East Room

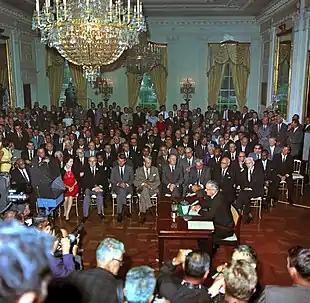
President Lyndon Johnson addresses the nation from the East Room prior to signing the 1964 Civil Rights Act into law.

In 1902, President Theodore Roosevelt engaged the architectural firm of McKim, Meade & White to renovate and expand the White House. Their intention was three-fold: To modernize the White House, to establish a decorating motif that would never have to be altered, and to recreate the White House's early American interiors. Although this last guideline was followed in most rooms, it was not in the East Room. McKim, Meade & White drew their inspiration for the East Room from British and French manor house interiors of the 1790s. Nonetheless, the Colonial Revival style was more of an idealized than historically accurate aesthetic, and McKim, Mead & White's interiors reflected a tendency toward light-filled spaces and away from patterns and "busy" or cluttered spaces.